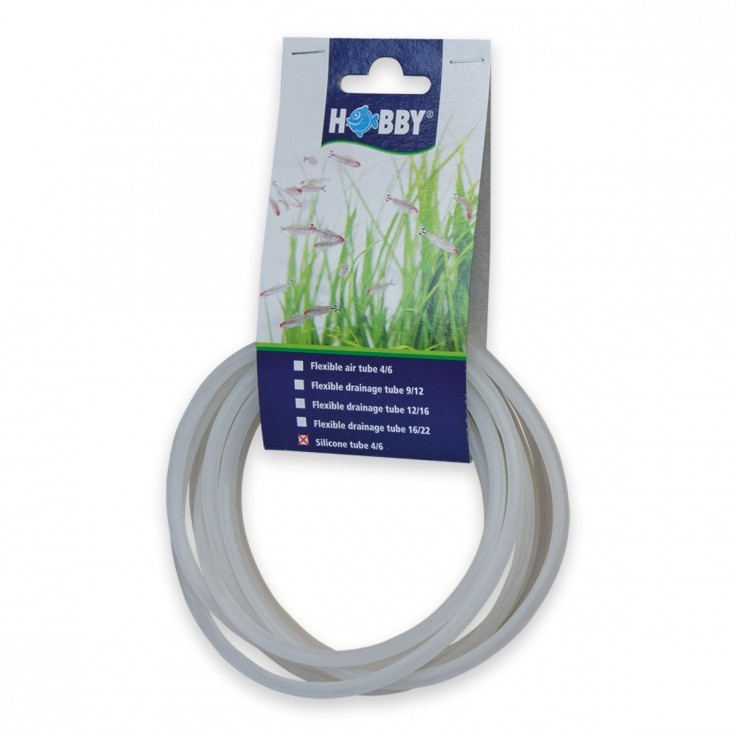
Silicone Tube 4/6
Brand: Hobby
Air tube for pumps and filter. Highly flexible air tube. Acid-proof. Impervious to ozone and CO2.
Category: Animals & Pet Supplies > Pet Supplies > Fish & Aquatic Supplies > Aquarium & Pond Tubings > Flexible Tubings